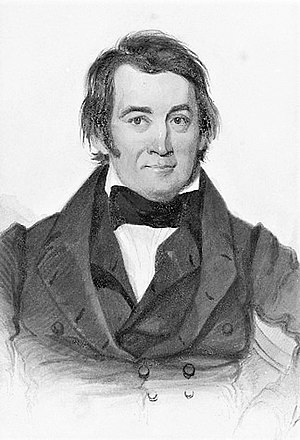
Davy Crockett
David Stern Crocket, populært kaldet Davy Crockett, var en amerikansk soldat, pioner, pelsjæger og politiker.